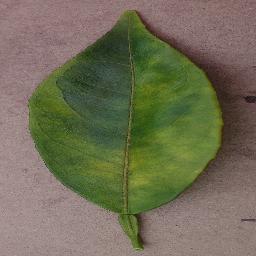
Label: Orange___Haunglongbing_(Citrus_greening)